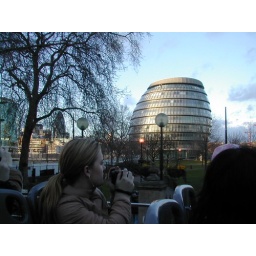
Pretty Girls and Leaning tower of pizza in London